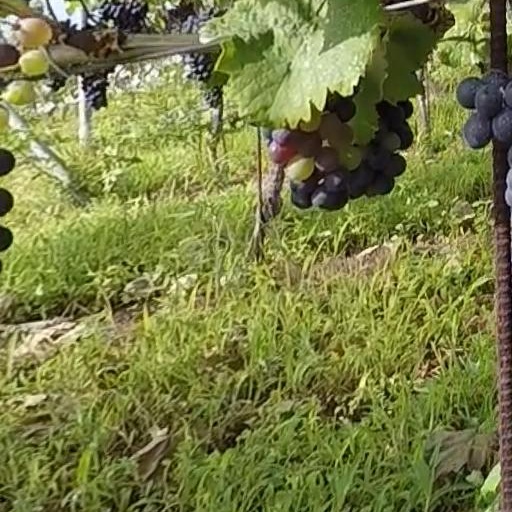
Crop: grape